Betsy Blair

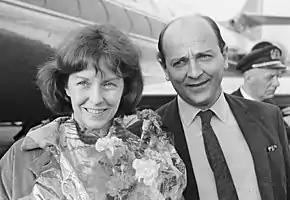
Blair with her husband Karel Reisz in 1966

Blair was featured in such films as "A Double Life" (1947), "Another Part of the Forest" (1948), and "The Snake Pit" (1948). She continued to hold left-wing political views and admittedly attempted to join the Communist Party. In her autobiography, she revealed her application was rejected because the party felt she would be more valuable as the wife of the progressive Kelly. Kelly himself was not a Communist and his status as a valuable star provided the couple some protection.